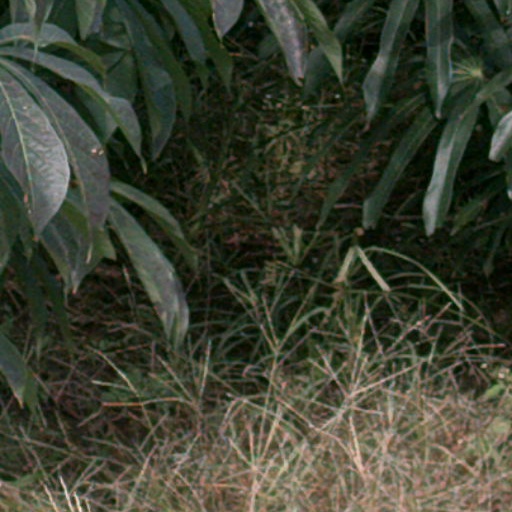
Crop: cassava